Sevenia boisduvali

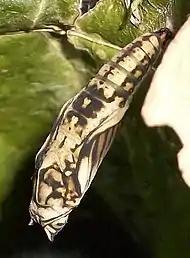
A dark-patterned male pupa

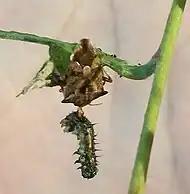
An assassin bug feeding on a larva

The larval food plants in Southern Africa are "Sclerocroton integerrimus" ("Sapium integerrimum") and the jumping-seed tree ("Sclerocroton ellipticus"). In Kenya, the larva have been recorded on "Excoecaria", "Phyllanthus", "Macaranga", "Kigelia" and "Sterculia". The larvae are gregarious and at first only eat the upper layer of the leaves, working from the tip to the base, and leaving a pale green dead leaf behind. As they grow older, the larvae begin to eat the entire leaf, starting at the leaf margin. Sometimes the larvae defoliate individual trees.